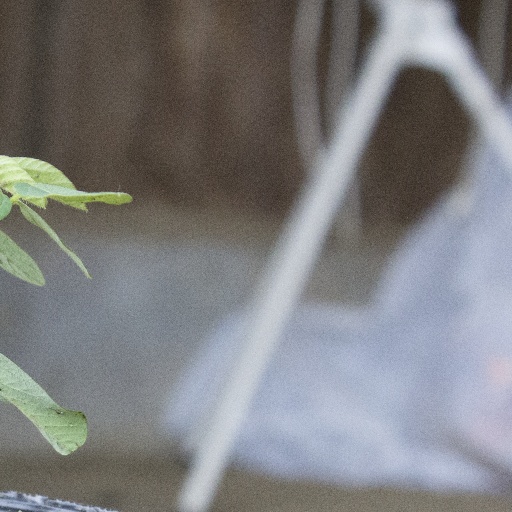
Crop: soybean